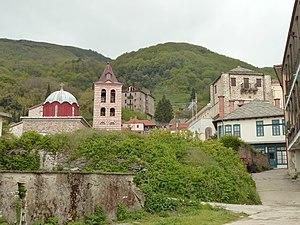
Karyes (Mont Athos)